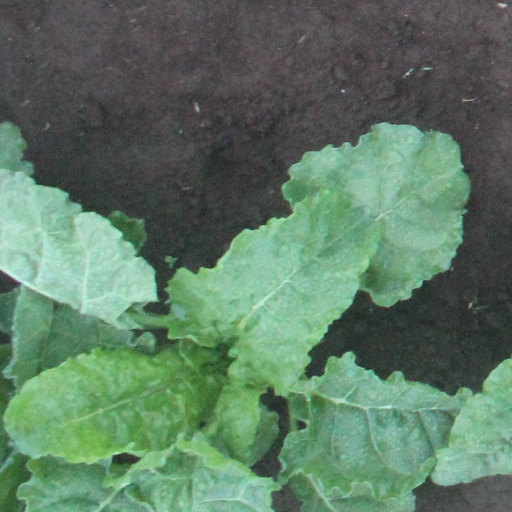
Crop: sugar beet